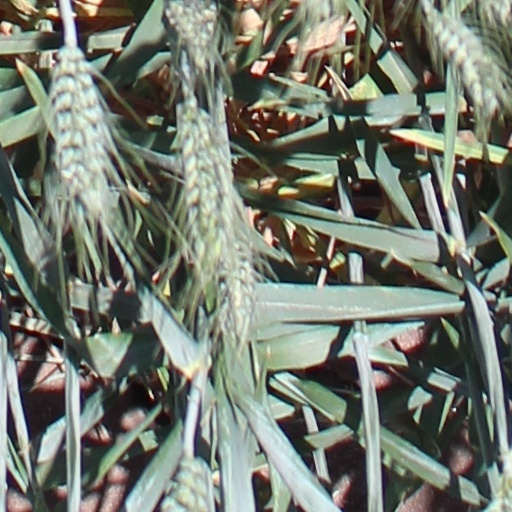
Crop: wheat